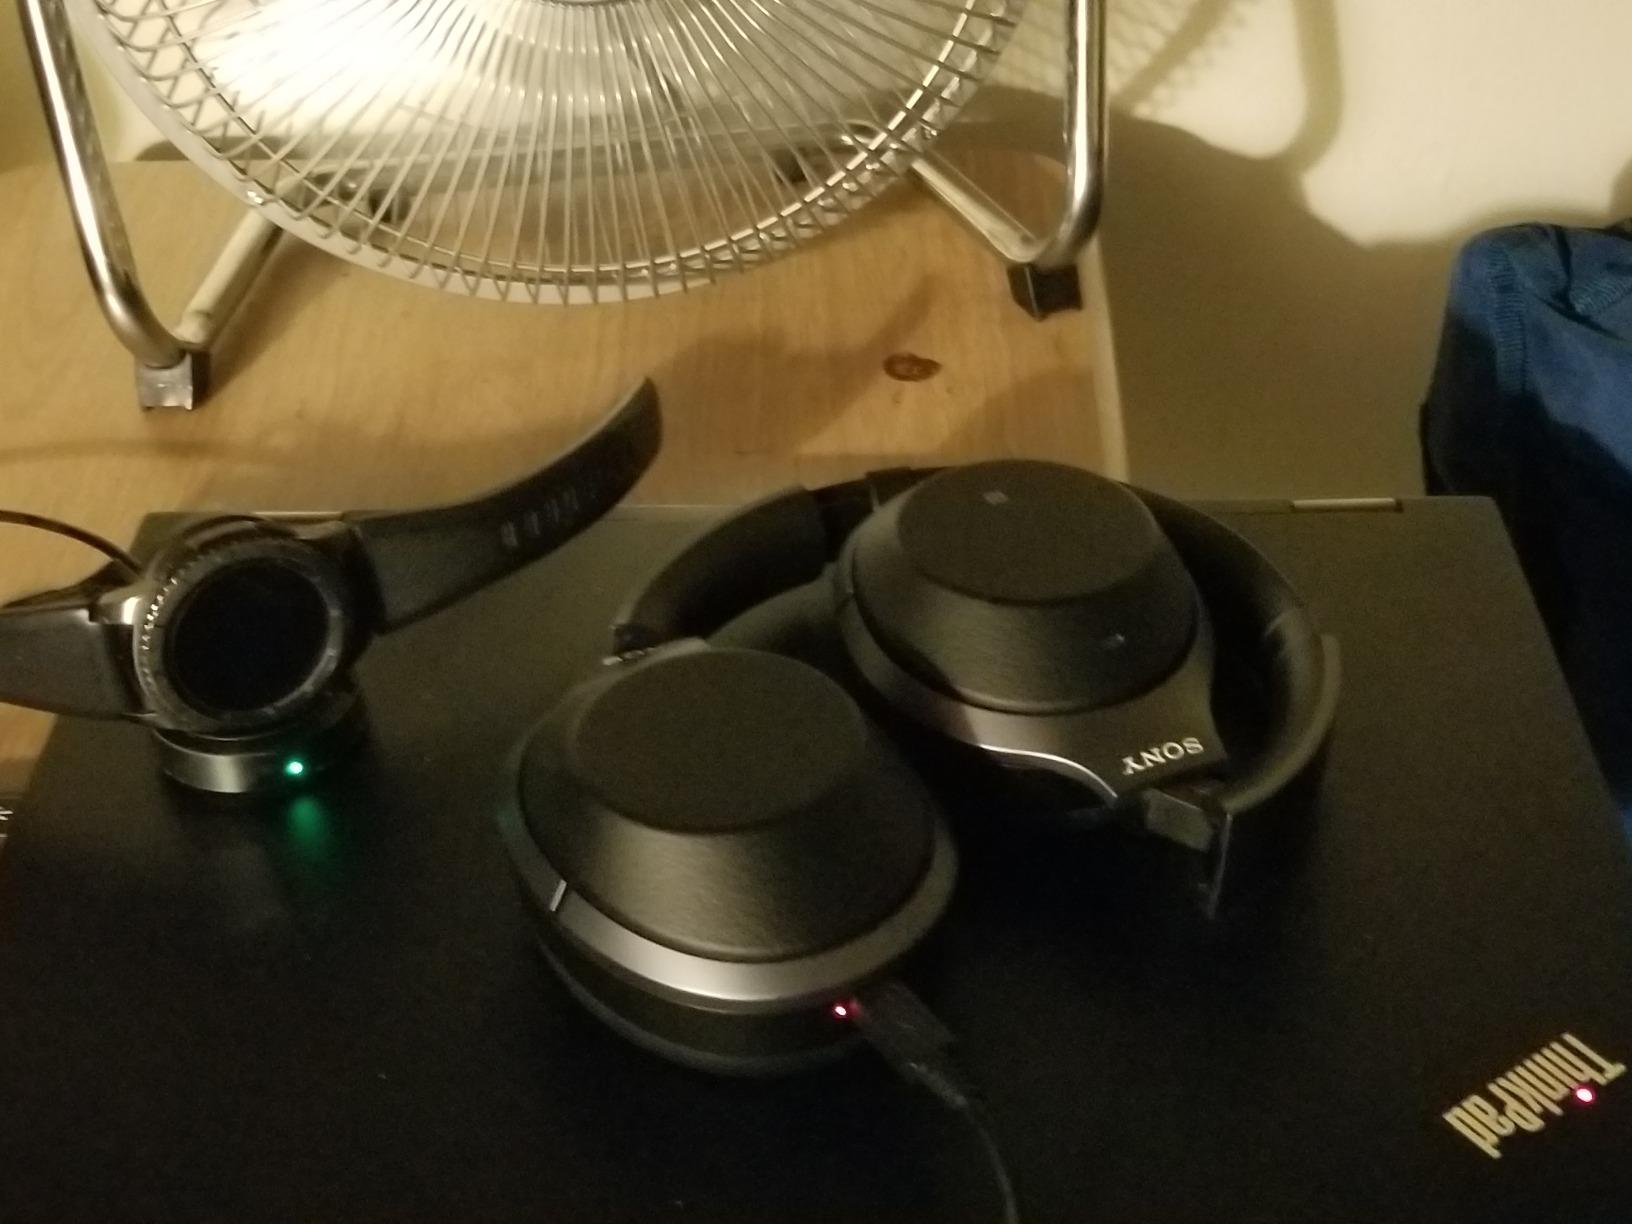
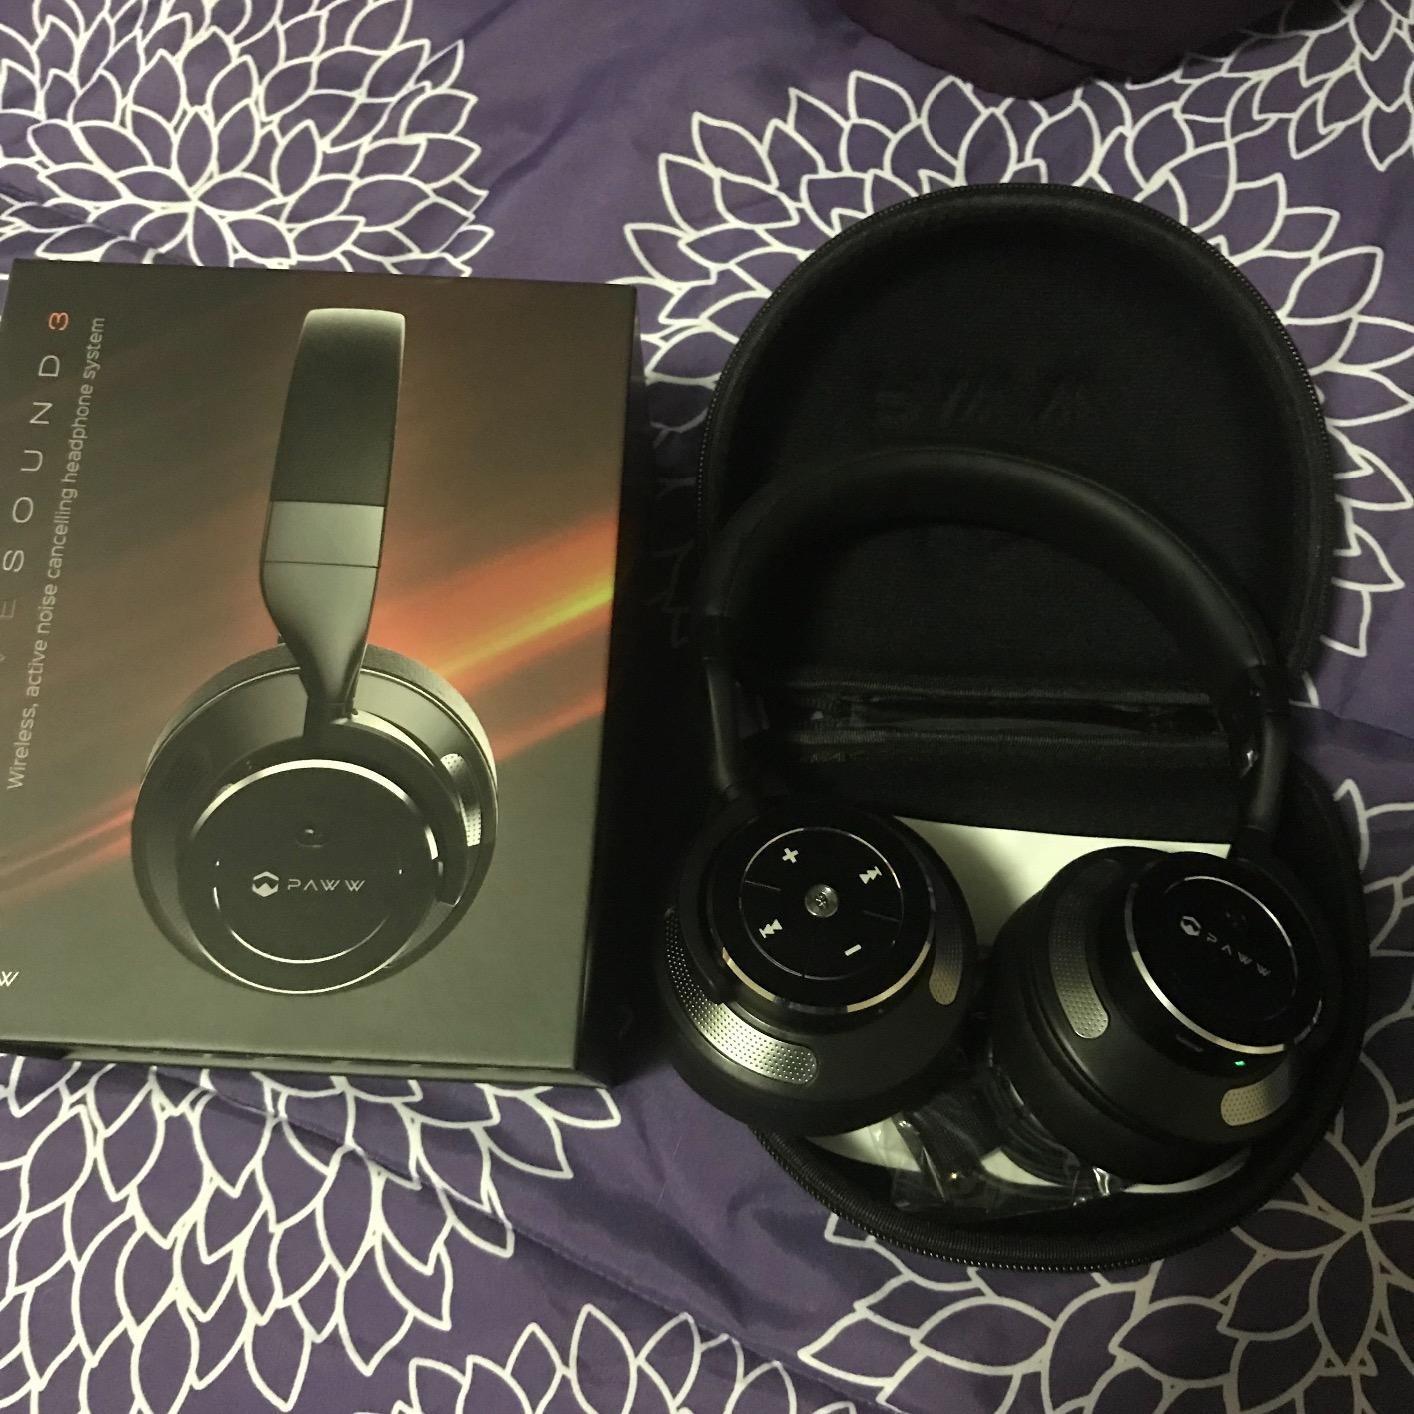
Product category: headphones
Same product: no